MTL (transport company)

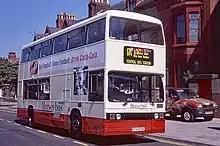
Merseybus Leyland Titan in MTL Trust Holdings livery in Anfield in June 1996

The principal branding for the former Merseyside Transport (PTE) bus operation from 26 October 1986, Merseybus encompassed the following depots and divisions: